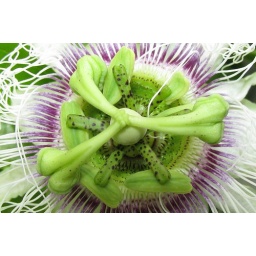
Pashion fruit flower in my garden